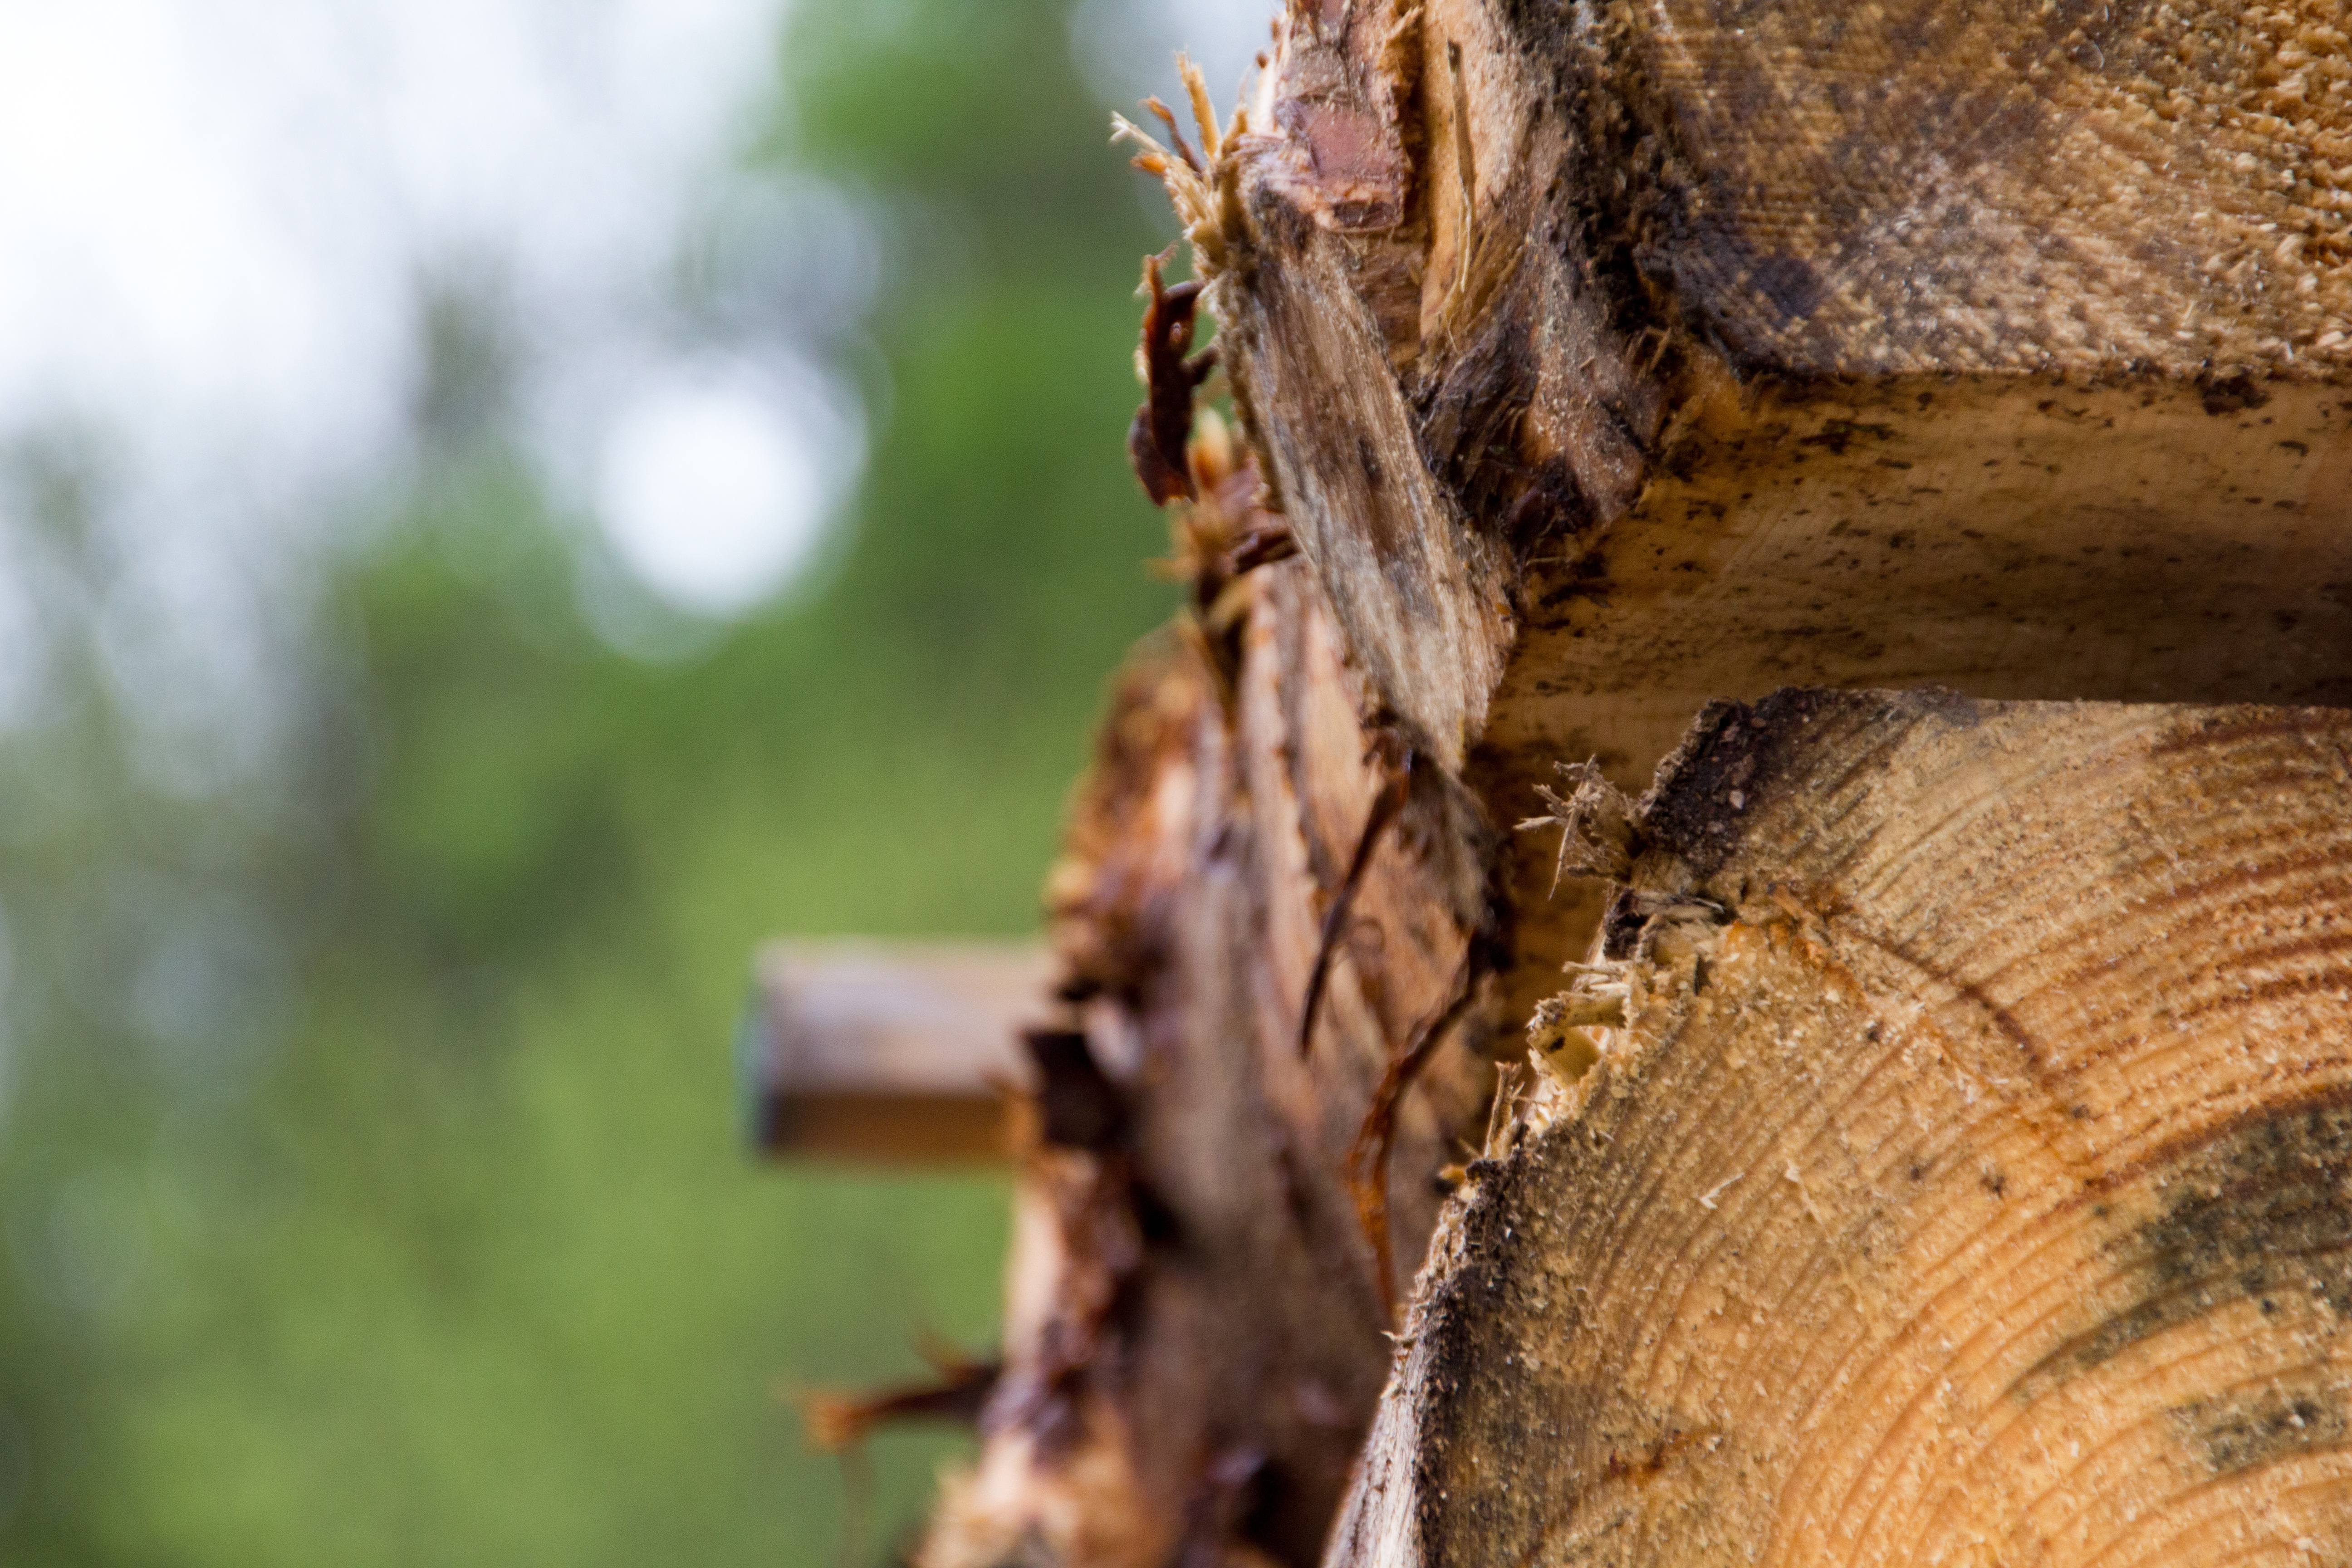
tree, nature, branch, wood, leaf, trunk, wildlife, insect, soil, fauna, invertebrate, close up, macro photography, woody plant, membrane winged insect